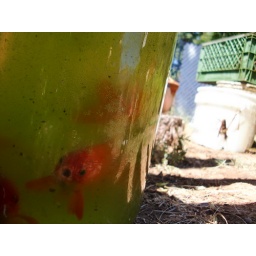
look at that face :3I was helping clean out the pond by taking pictures of the fish in the jar.